Ordu Boztepe Gondola

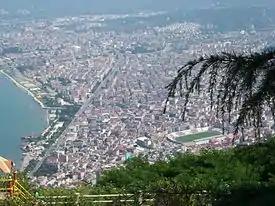
View of Ordu from Boztepe.

Boztepe is a tourist attraction with a panoramic view over the city and the Black Sea coast featuring restaurants. The return ticket for the ride cost 25.00 for Turkish citizens and 100.00 for citizens of other nations.